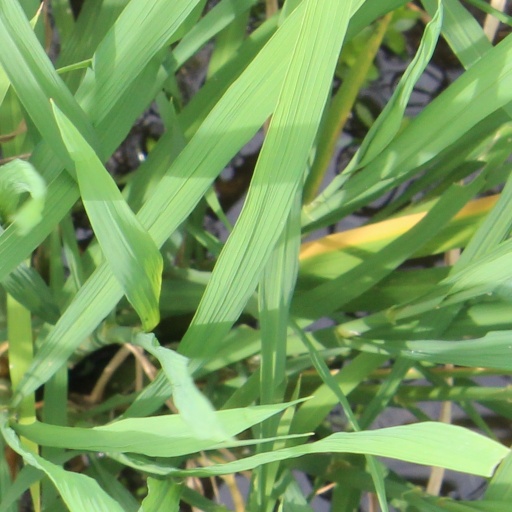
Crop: rice